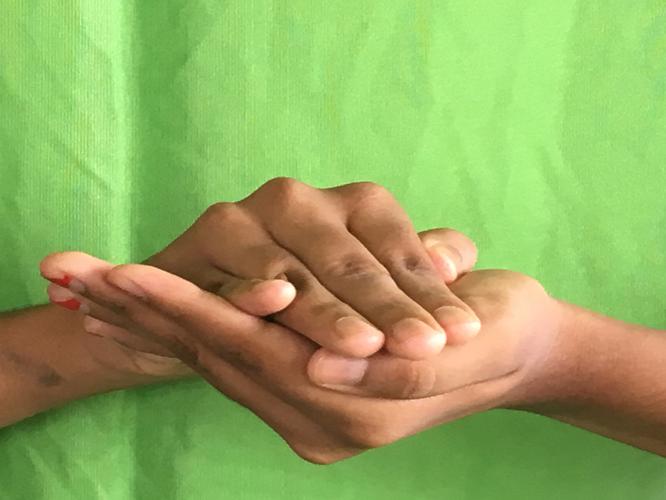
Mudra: Samputa
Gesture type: double_hand